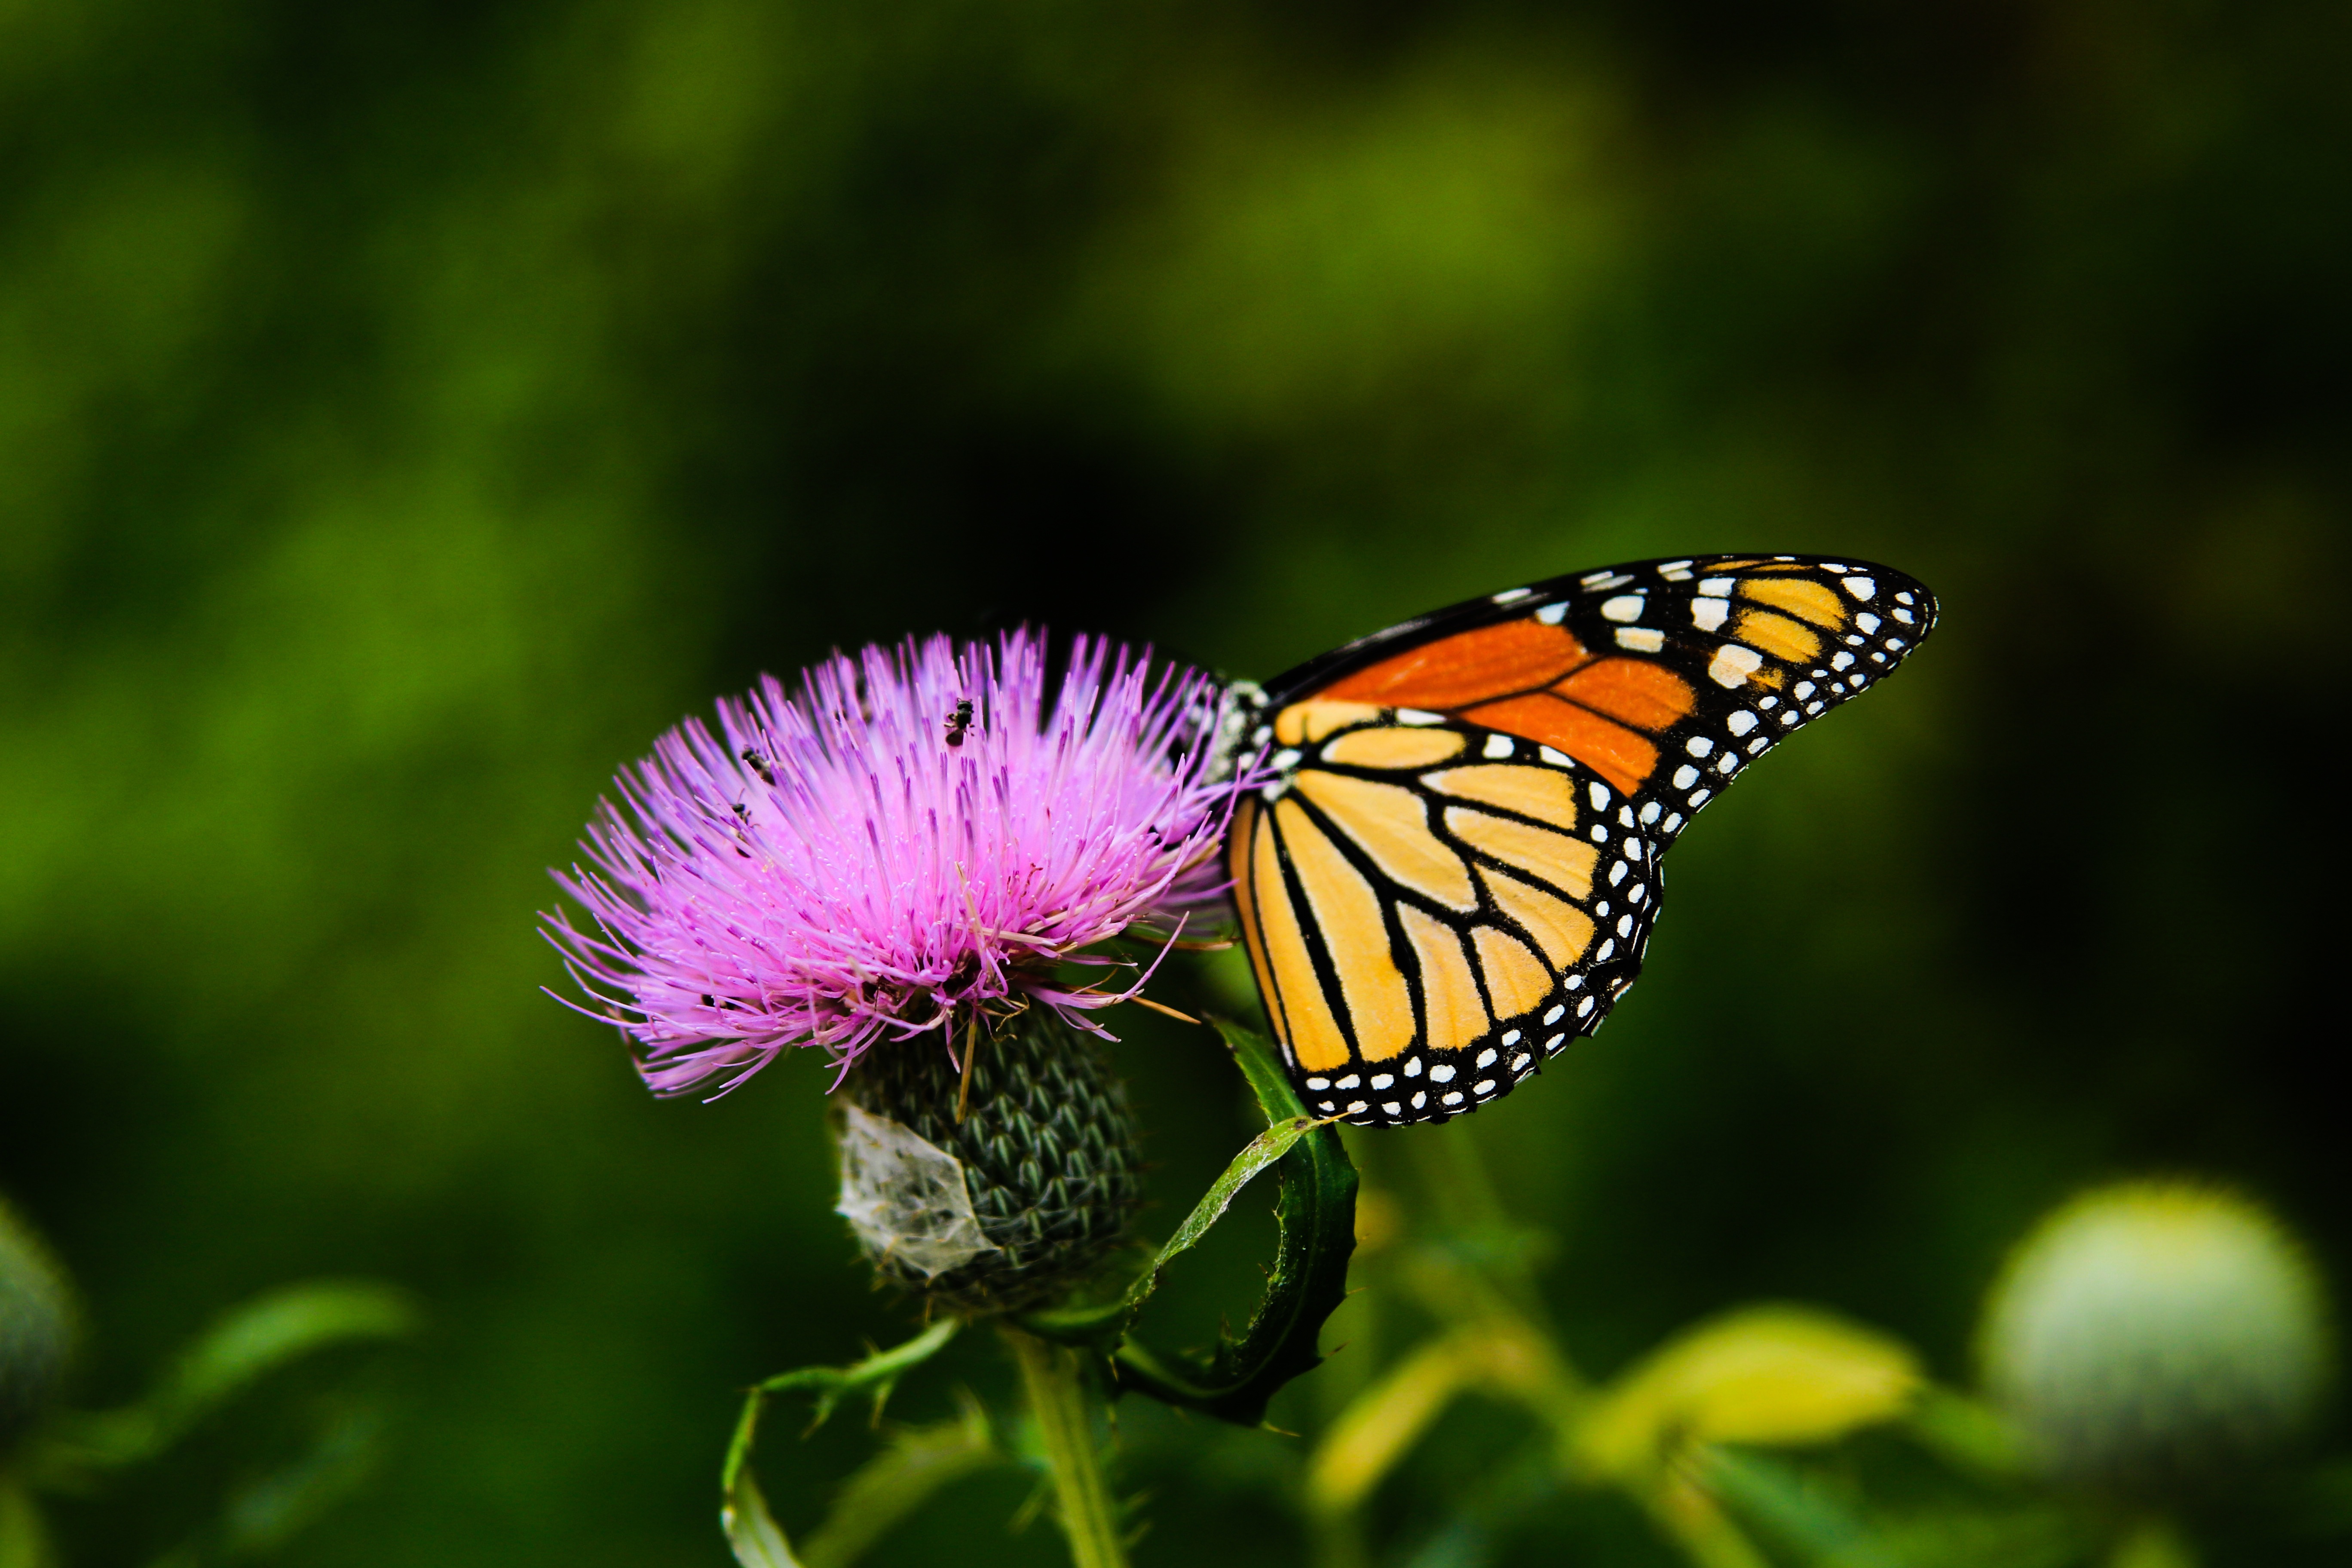
nature, plant, photography, flower, fly, summer, wildlife, orange, spring, insect, botany, butterfly, colorful, yellow, flora, fauna, invertebrate, close up, monarch butterfly, outdoors, wings, colored, nectar, pink flower, macro photography, arthropod, pollinator, butterly on flower, moths and butterflies, lycaenid, brush footed butterfly